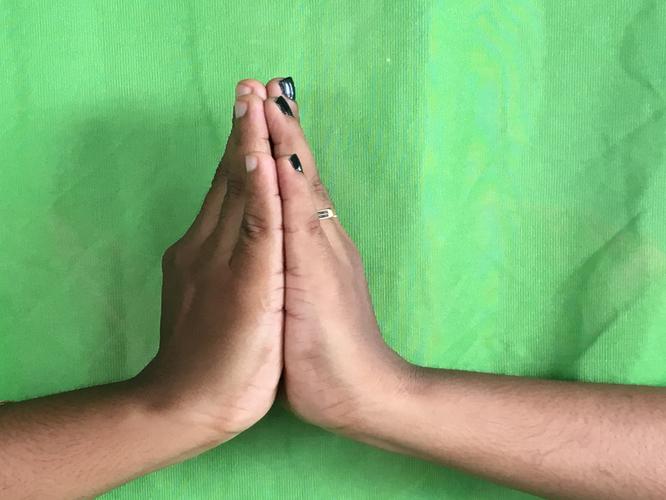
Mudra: Anjali
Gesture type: double_hand